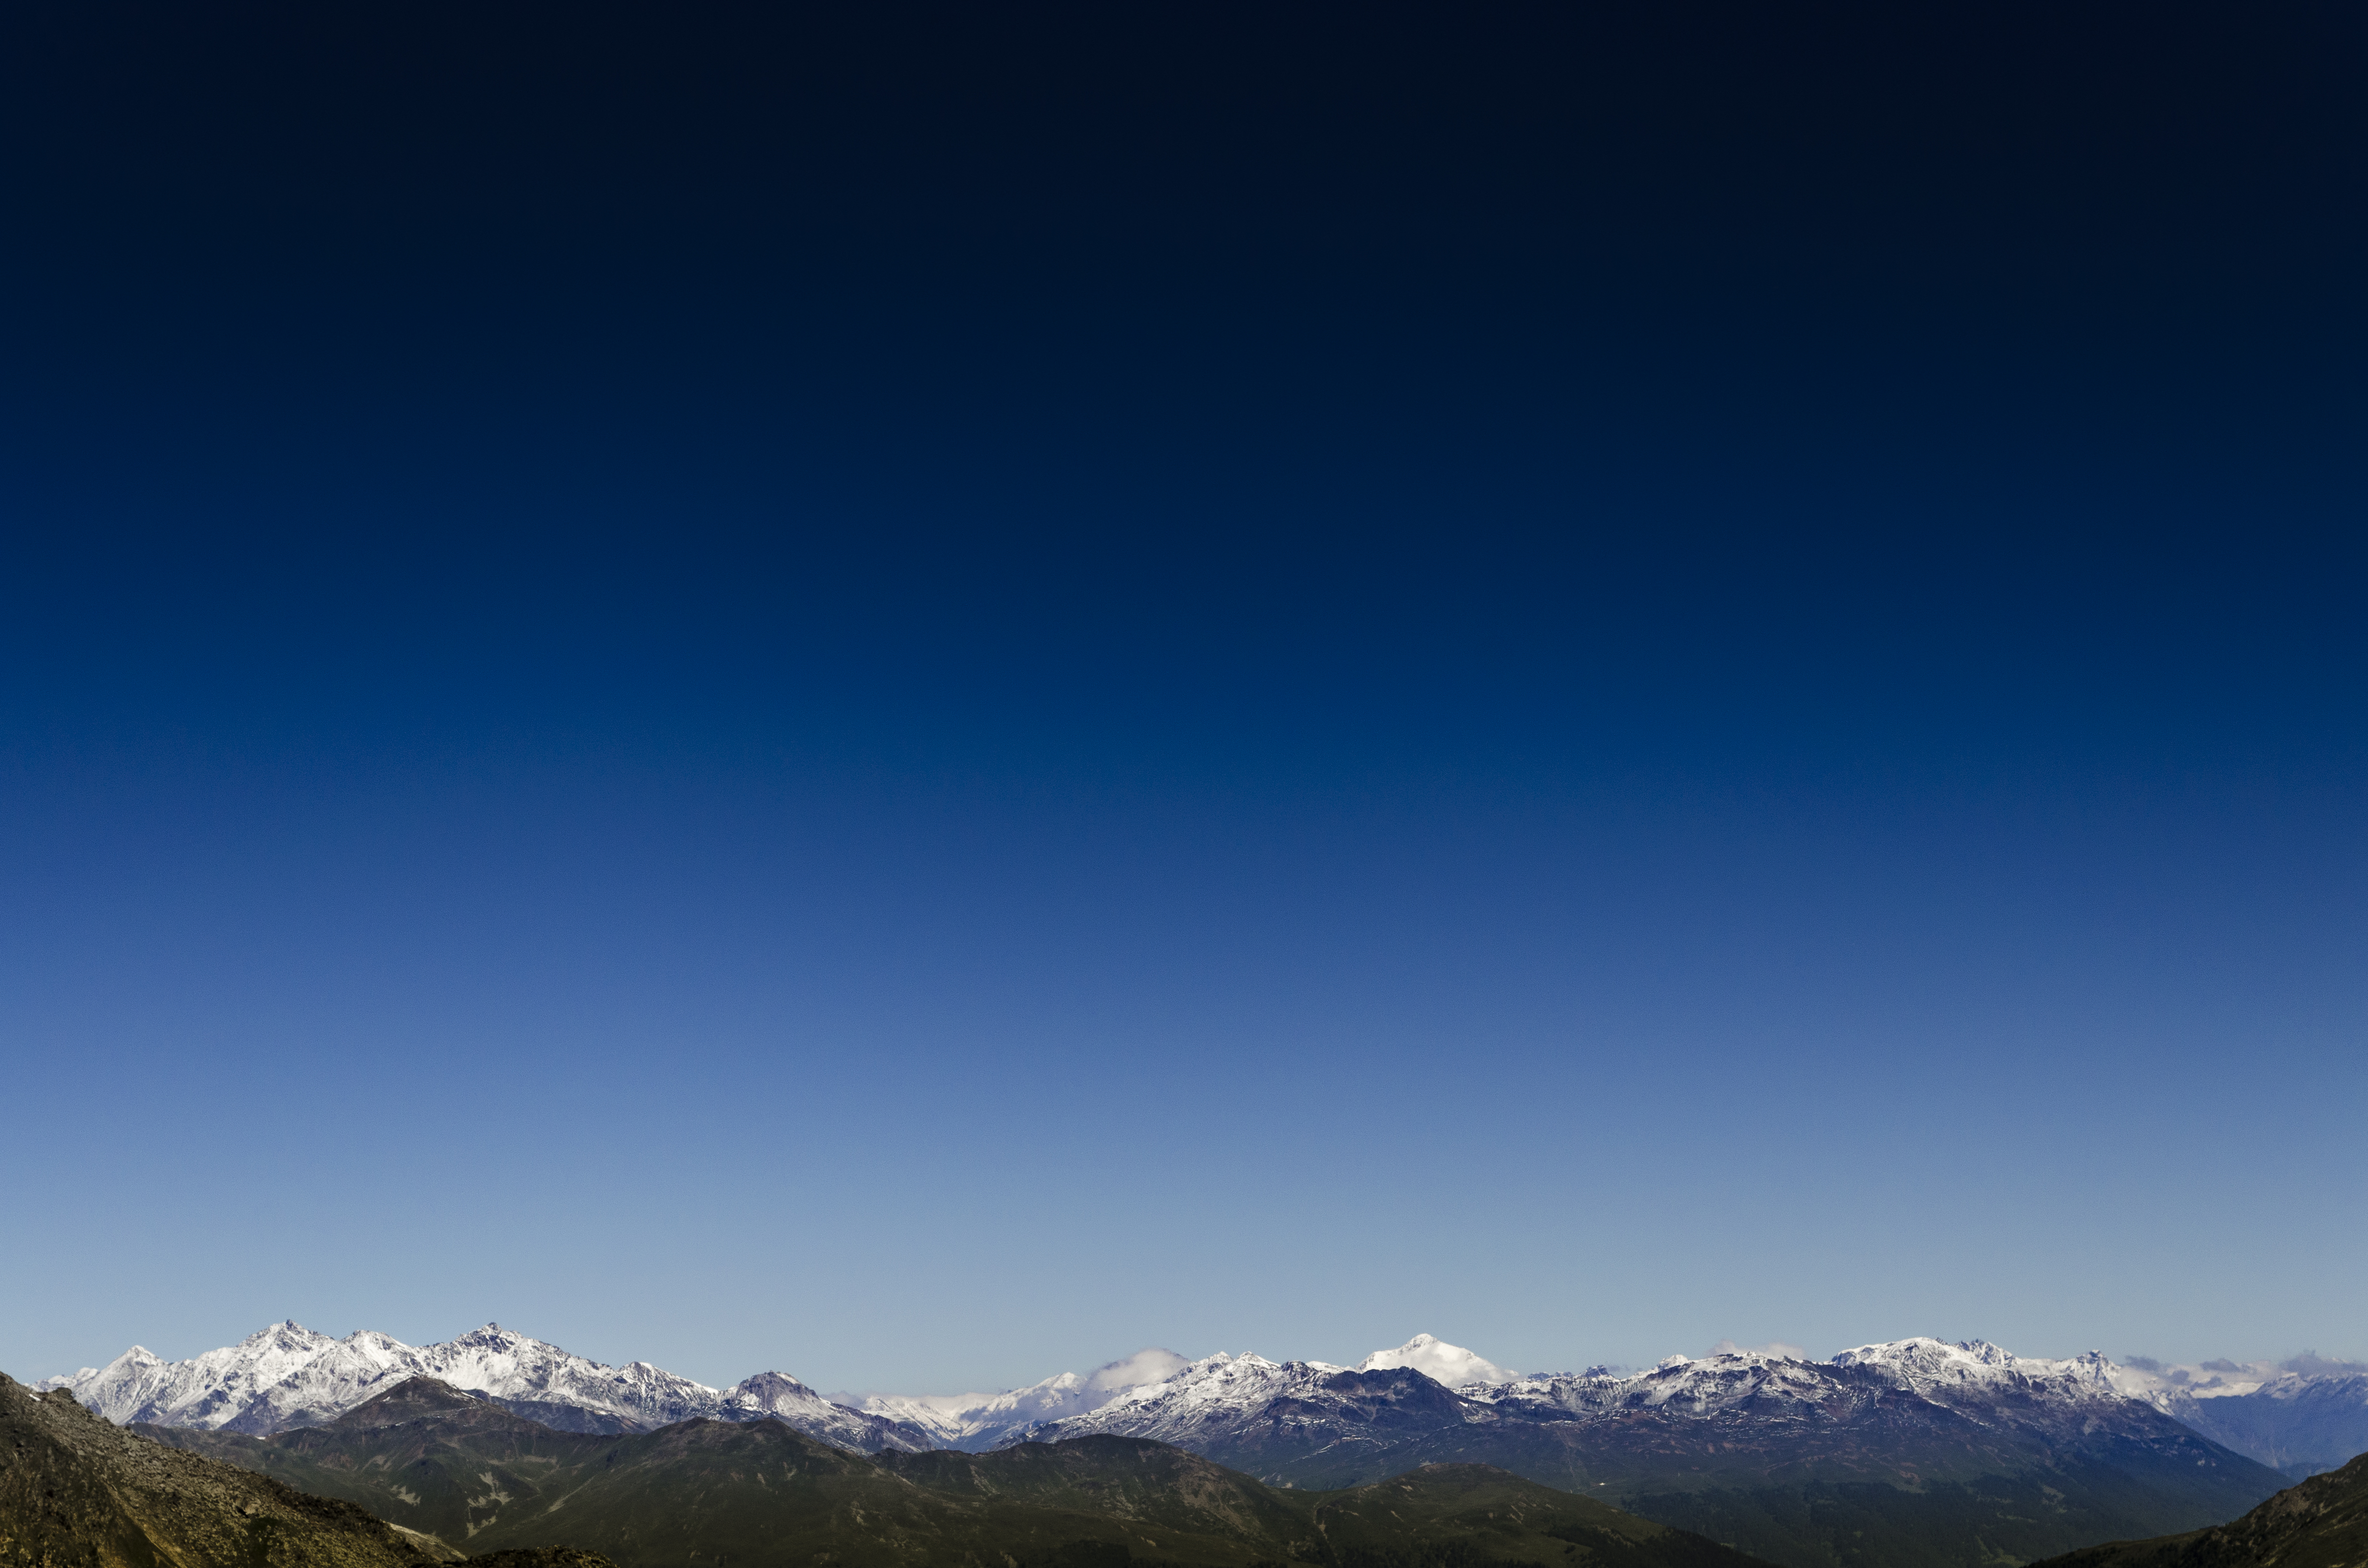
landscape, nature, horizon, mountain, snow, cold, winter, cloud, sky, hill, dawn, mountain range, panorama, dusk, panoramic, scenic, outdoors, mountains, alps, plateau, mountainous landforms